Brown bread
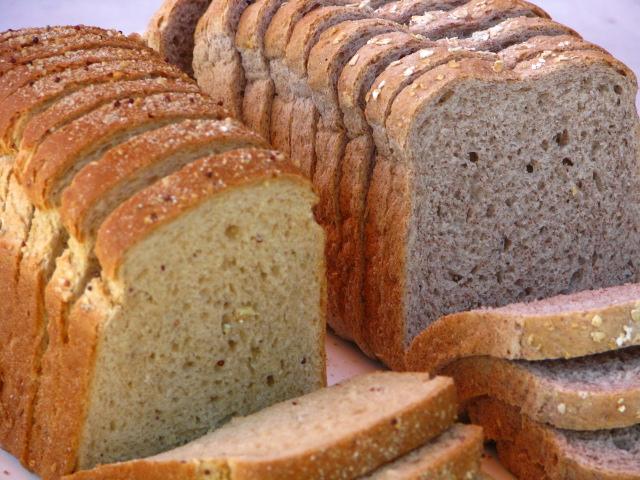
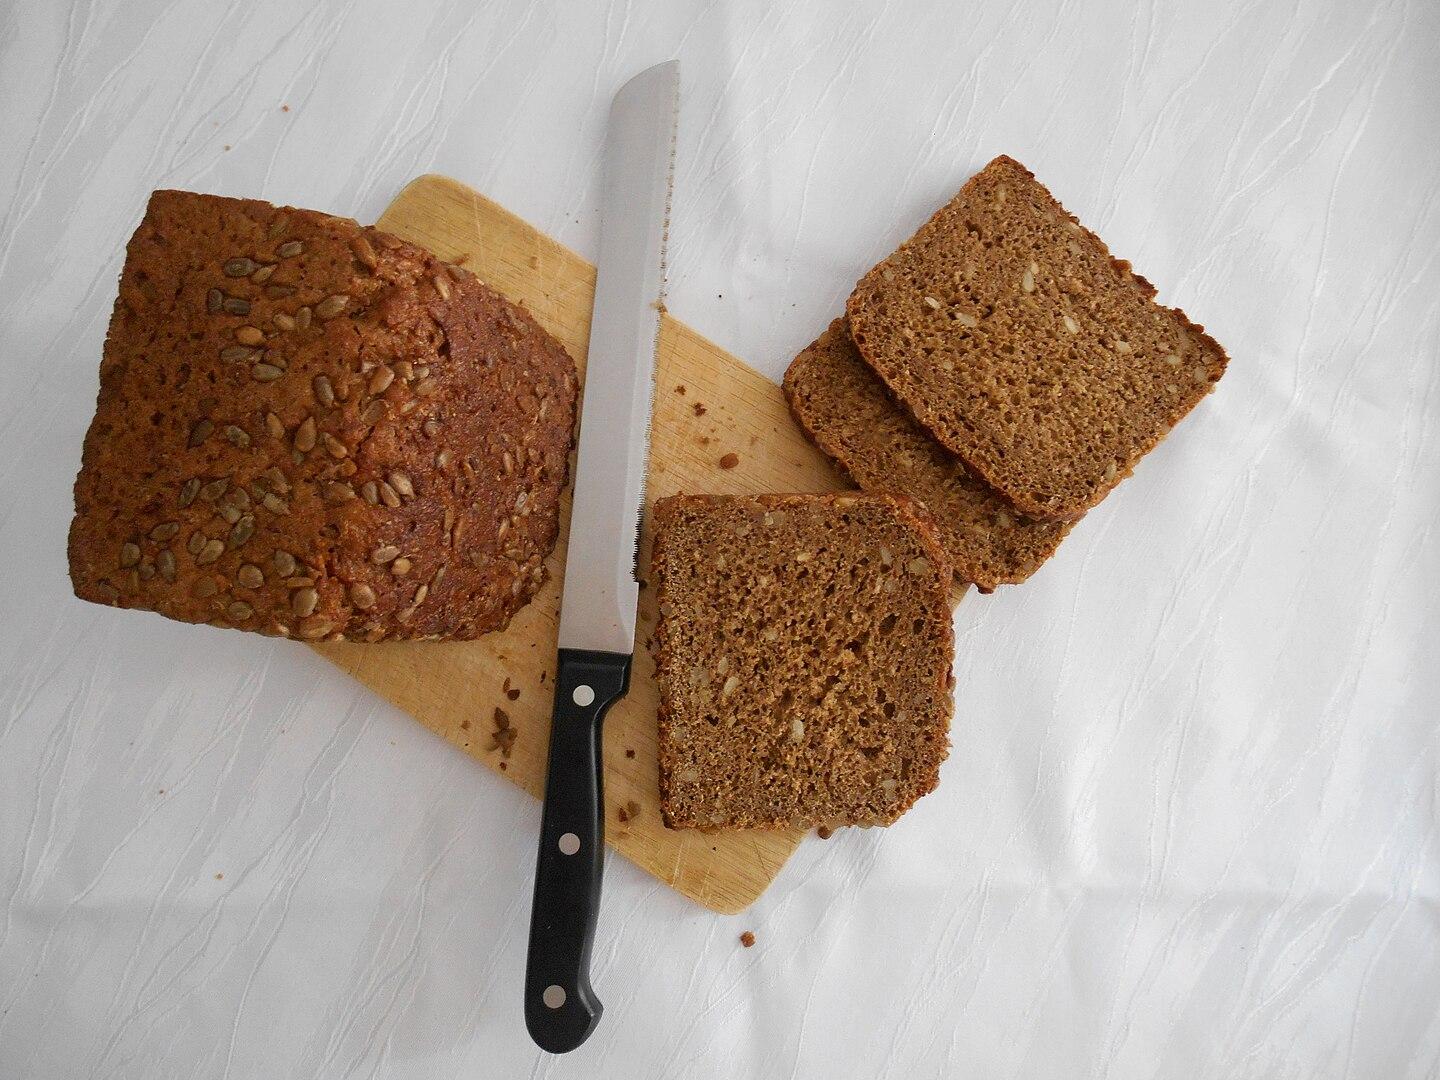
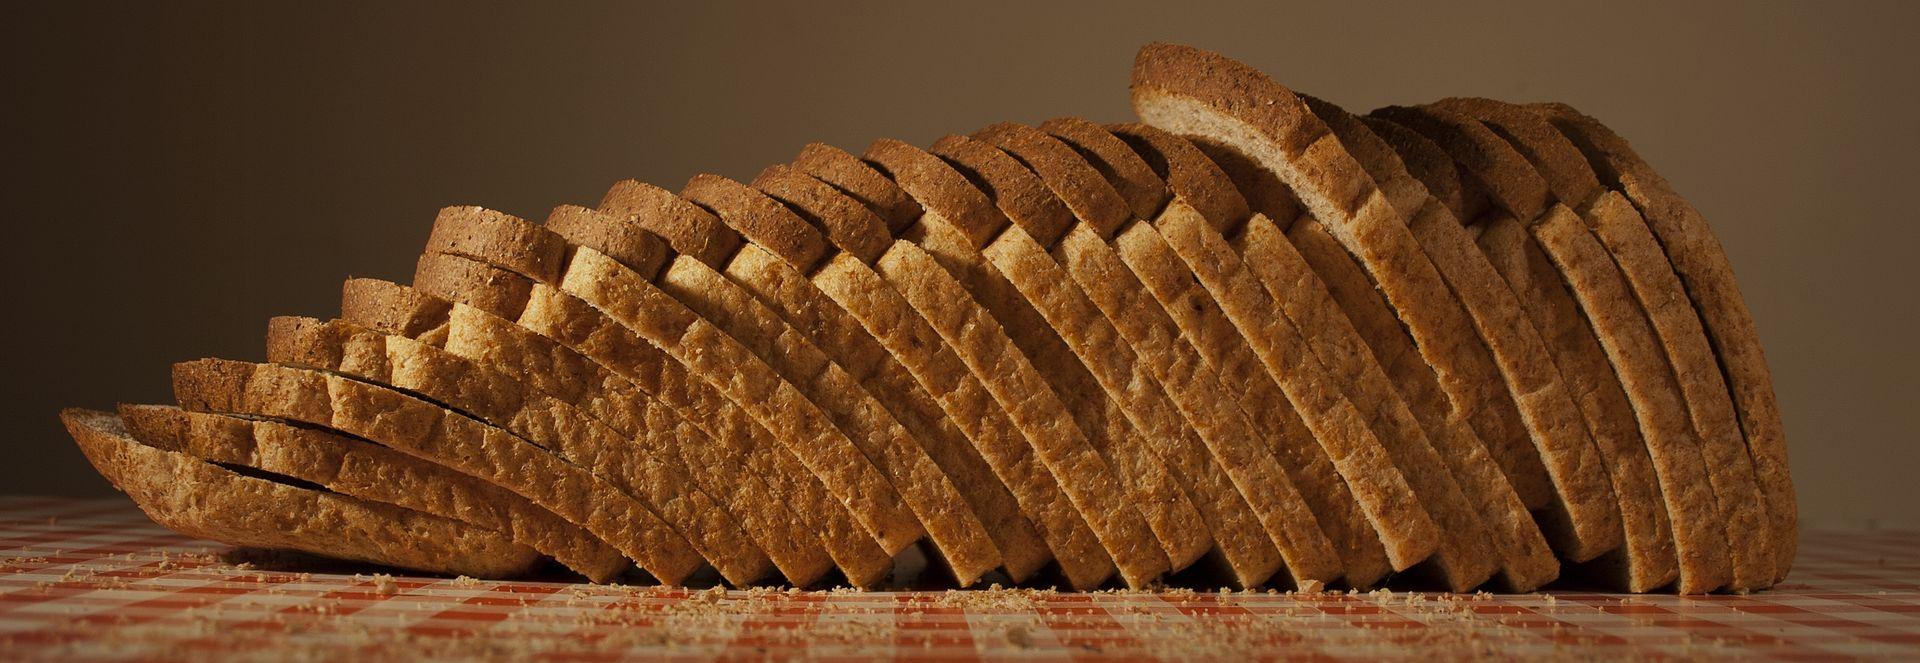
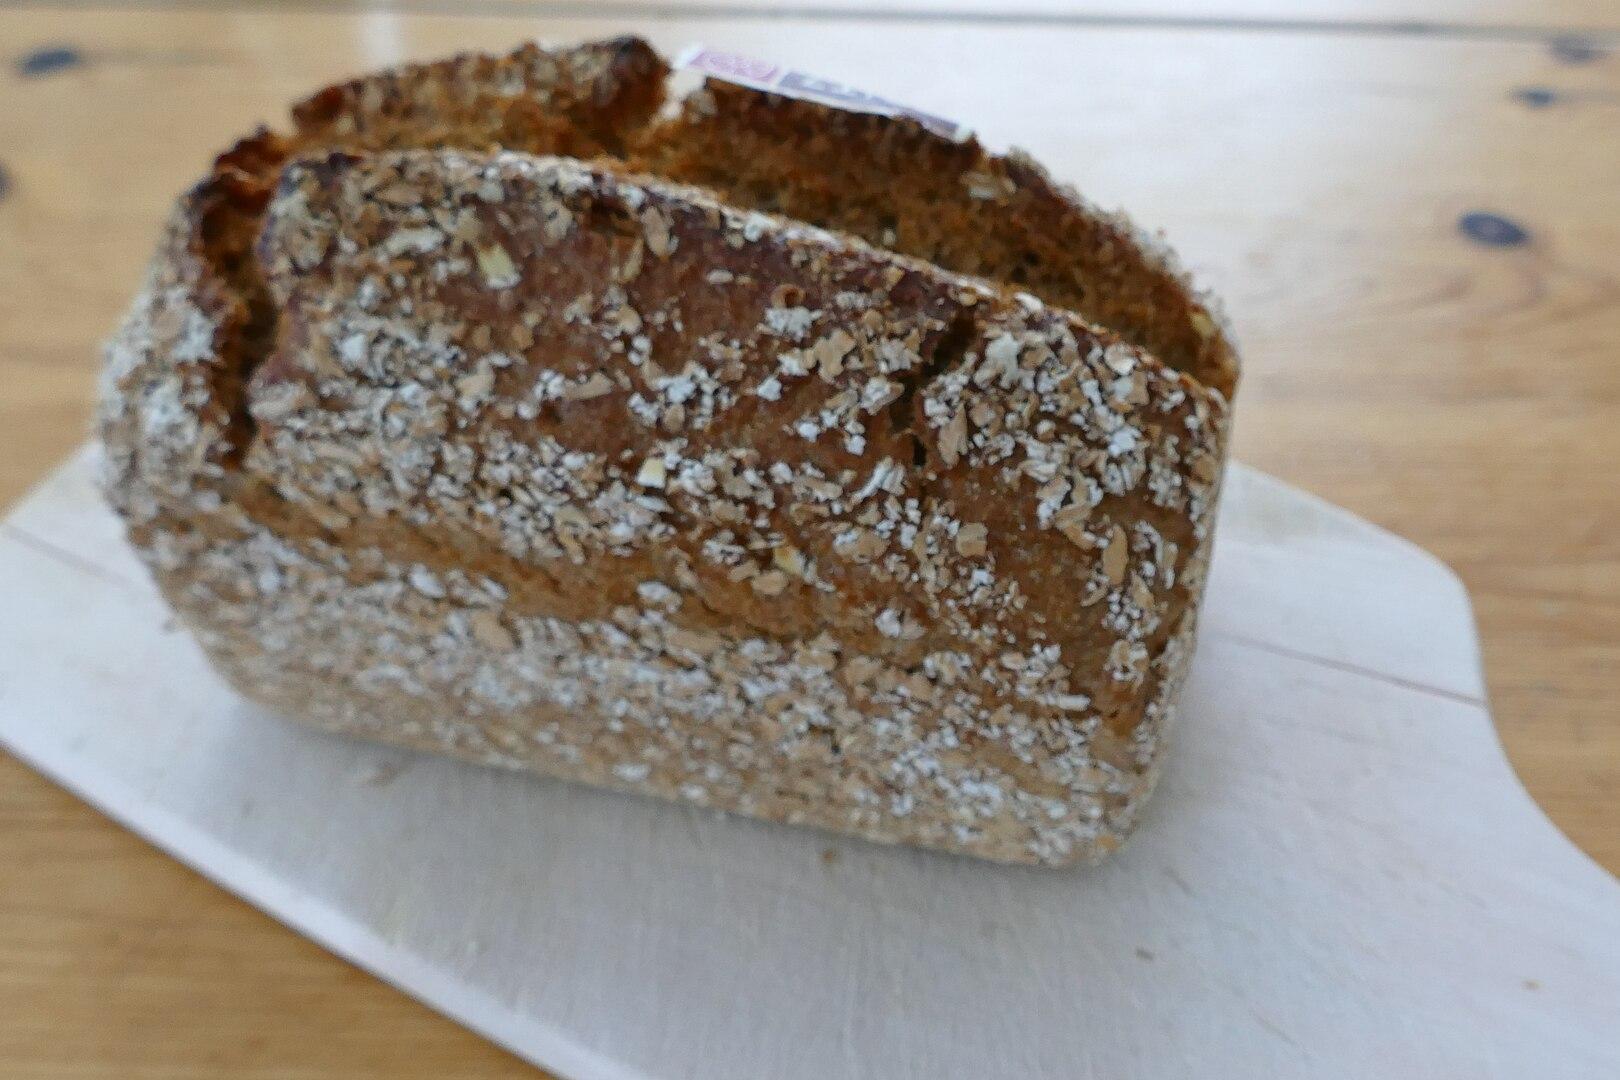
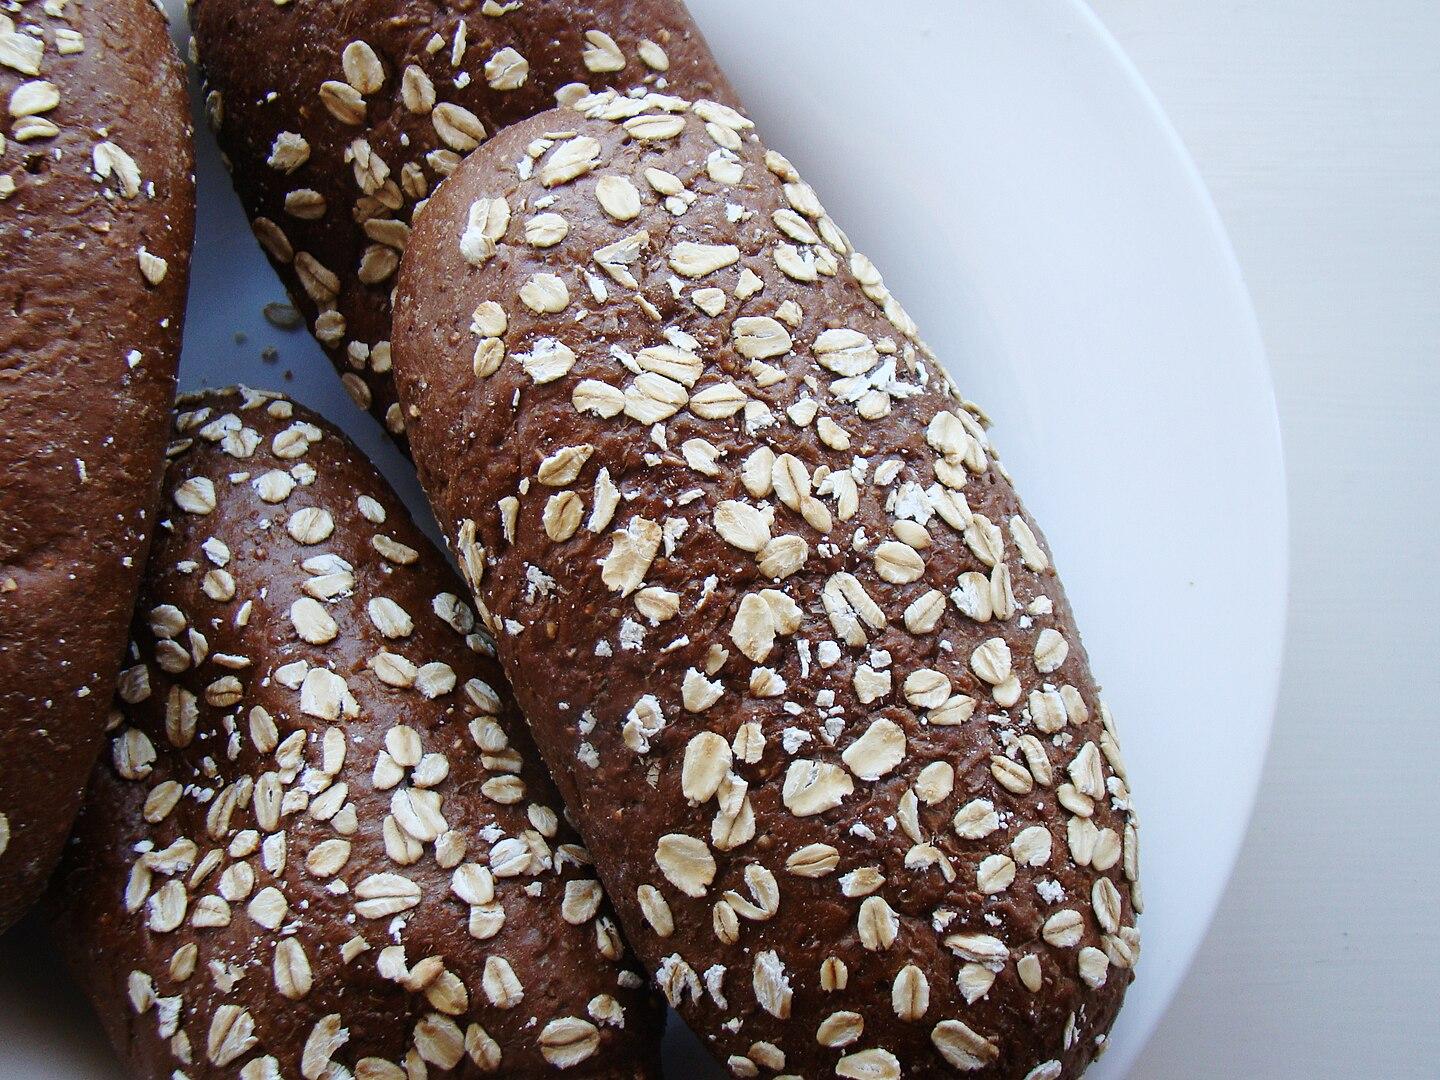
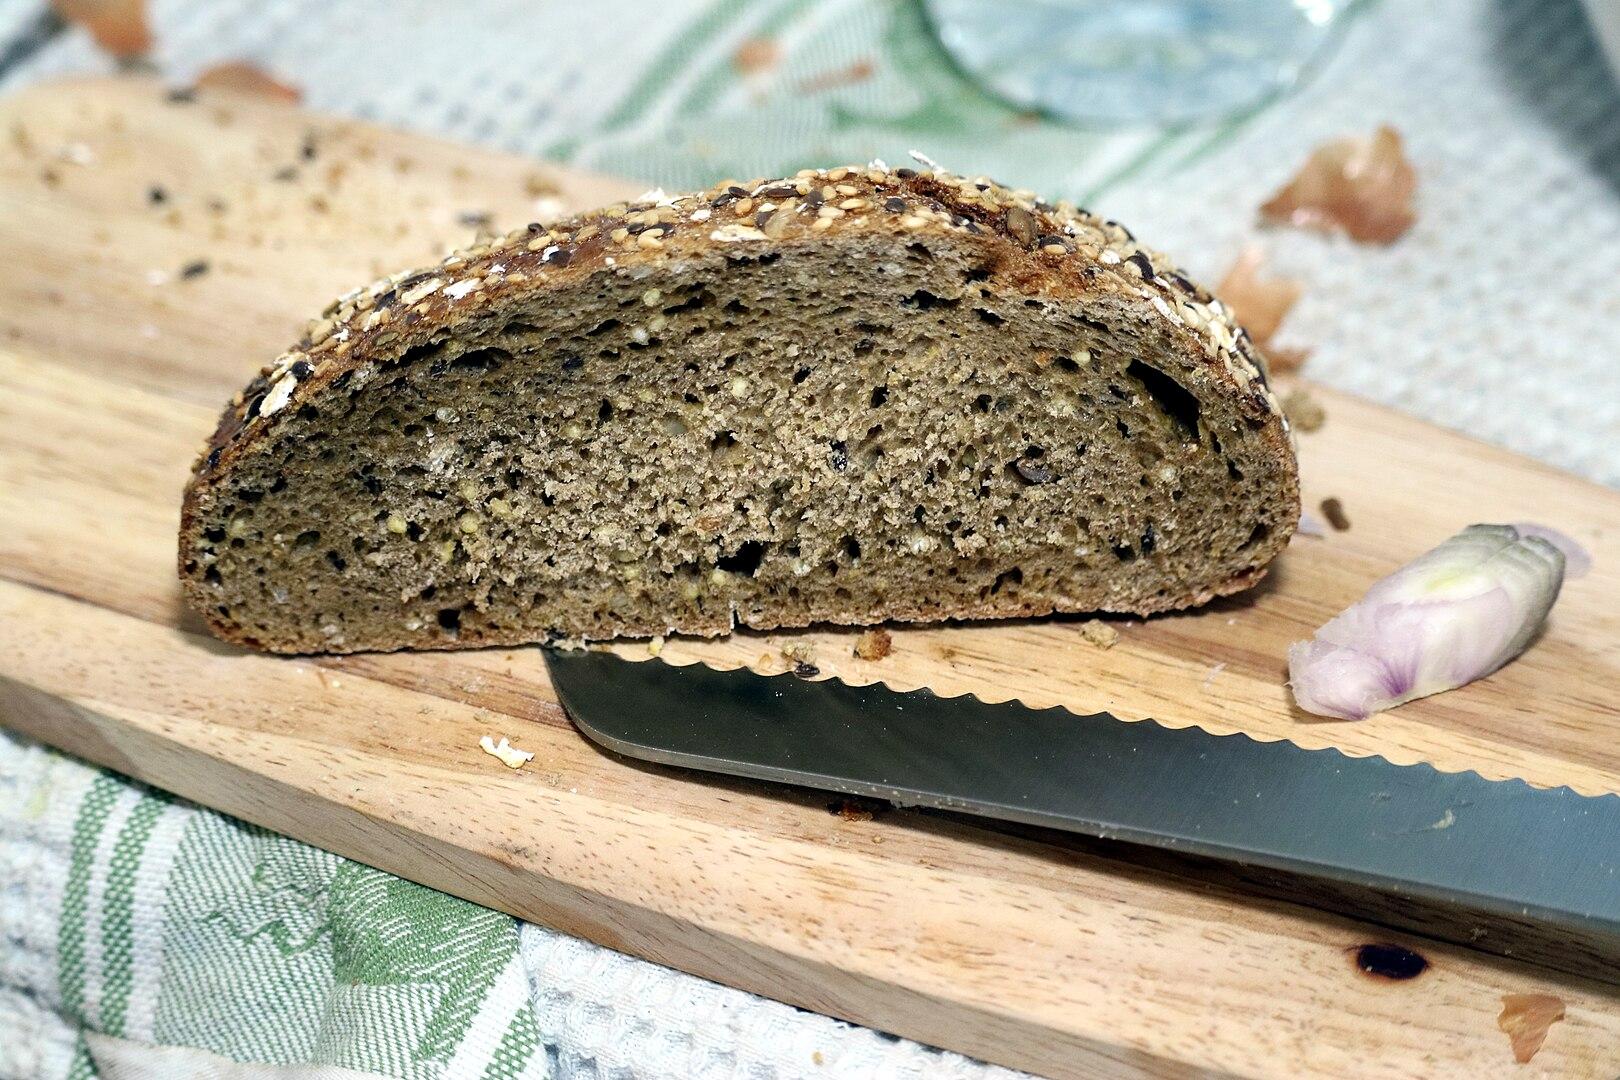
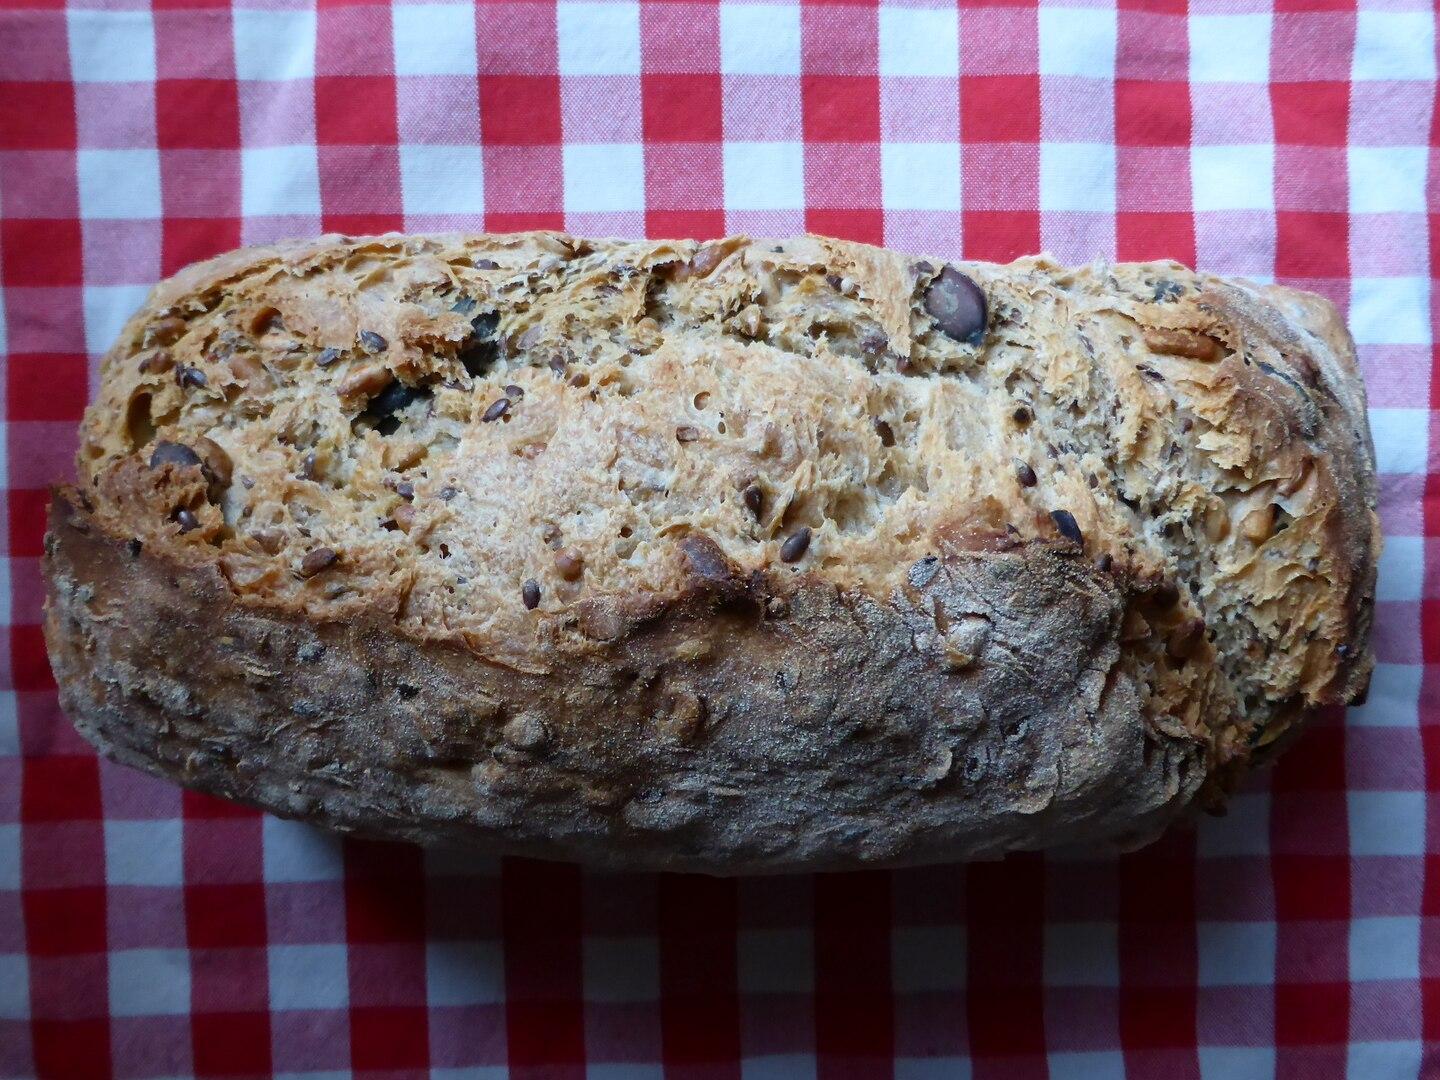
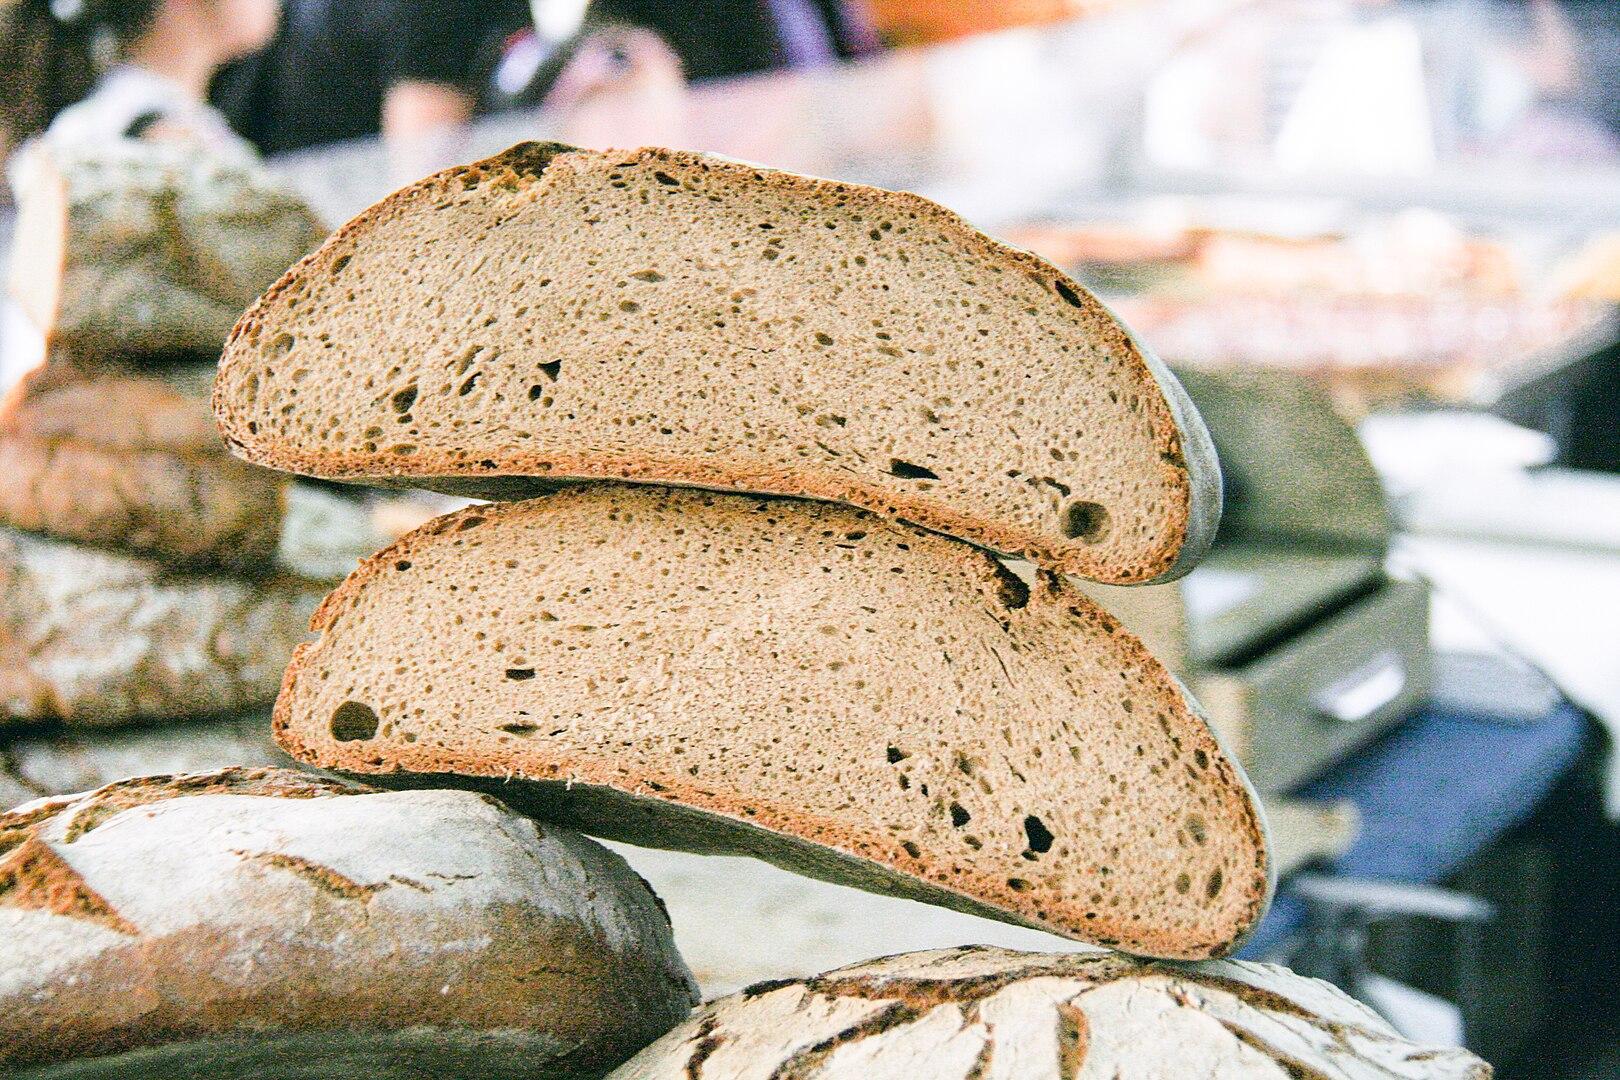
Also known as:
ar - Arabic: خبز أسمر
arz - Egyptian Arabic: عيش اسمر
bg - Bulgarian: Черен хляб
ca - Catalan: Pa integral
de - German: Vollkornbrot
el - Greek: Μαύρο ψωμί
en-simple - Simple English: Brown bread
eo - Esperanto: Branpano
es - Spanish: Pan integral
eu - Basque: Osoko ogi
gl - Galician: Pan integral
it - Italian: Pane integrale
ja - Japanese: 茶色パン
jv - Javanese: Roti soklat
ko - Korean: 갈색빵
nl - Dutch: Bruinbrood
vi - Vietnamese: Bánh mì nâu
wa - Walloon: Pan etir
yue - Cantonese: 黑糖麥包
Category: bread (loaf bread)
Cuisine: Global
Associated cuisines: Global
Area: Global
Countries: Global
Region: Global, , , ,
Bread made with significant amounts of whole grain flours, usually wheat sometimes with corn and or rye flours. They often get their characteristic dark color from ingredients such as molasses or coffee.